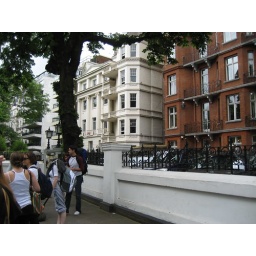
The white building in the middle with the balconies is where I'm living.